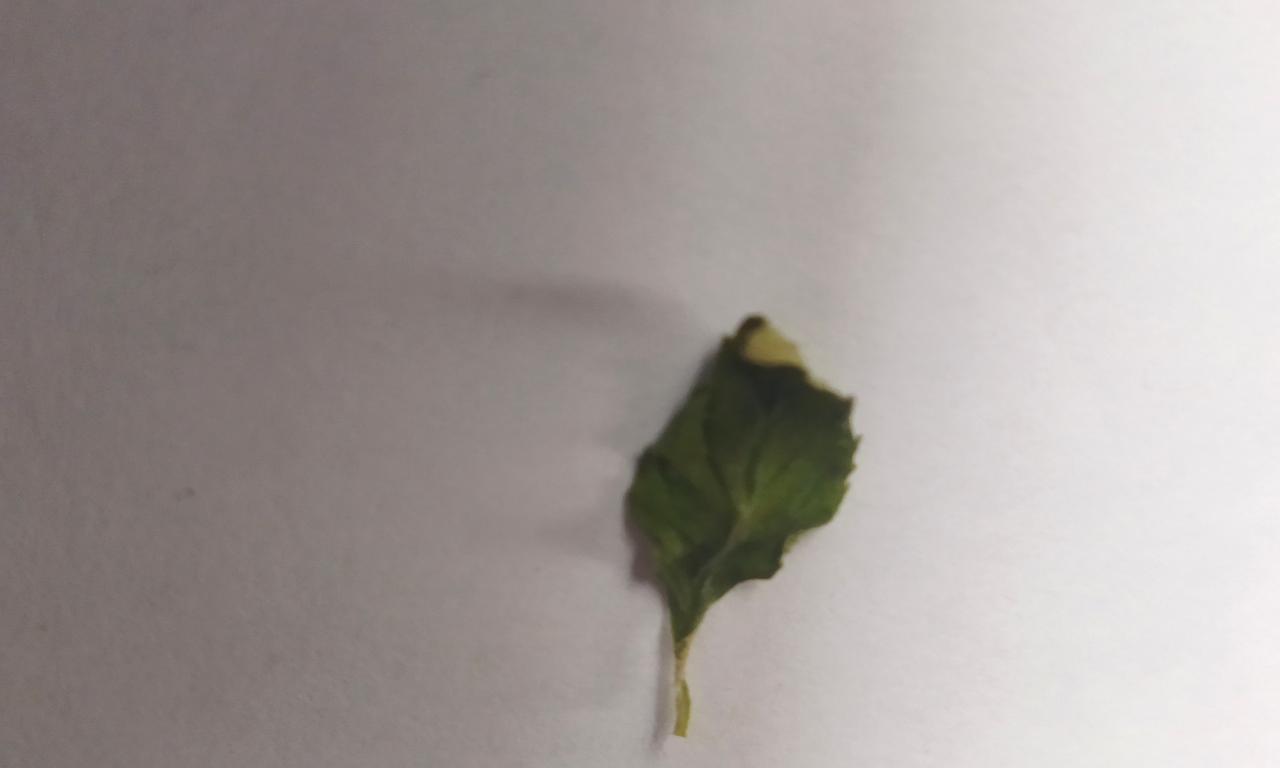
Label: Dried